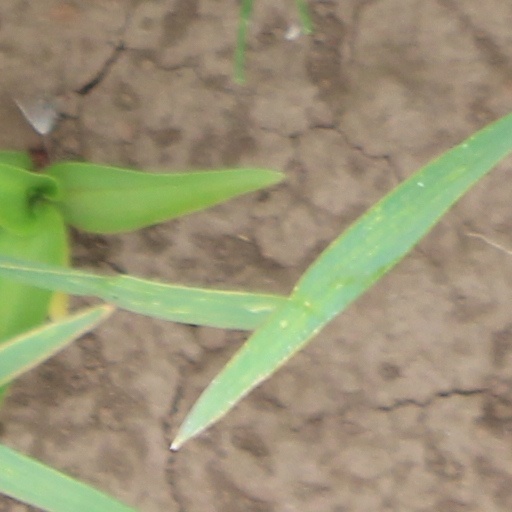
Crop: wheat